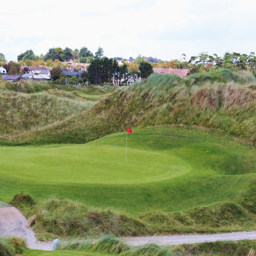
dunes lay the blueprint for the back nine .